San Andrés (island)

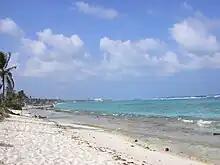
San Andrés beach.

A smaller village, La Loma, is inhabited by the native islander population and is at the centre of the island. Its traditional fame is due to the Baptist Church that was established in 1847. This church was rebuilt with pine wood imported from Alabama. The Baptist church was built along the central road to La Loma, which functioned as a beacon for shipping. Located at the top of the hill, La Loma provides lovely views of the "seven coloured sea" (Caribbean Sea).